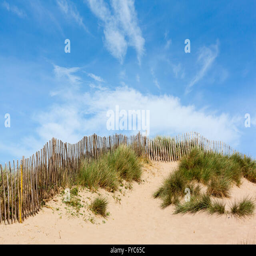
sand dunes with grass , wooden fence and a clear summer sky